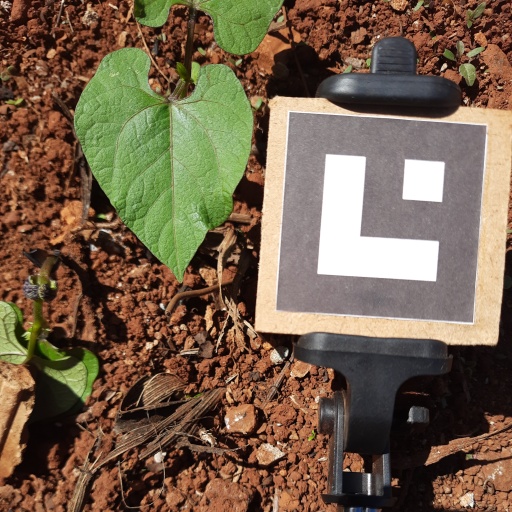
Observations: wavy surface, no eating holes, under sunlight